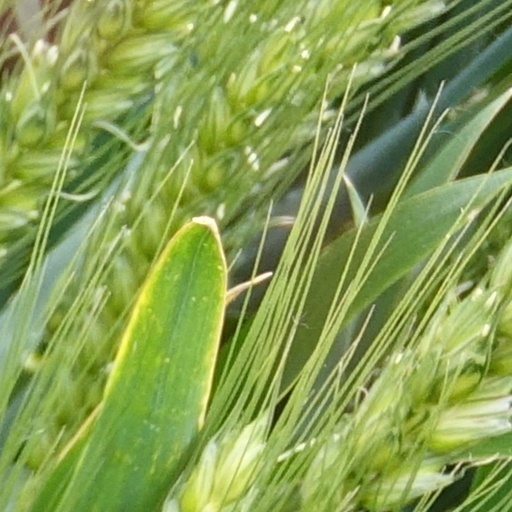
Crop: wheat